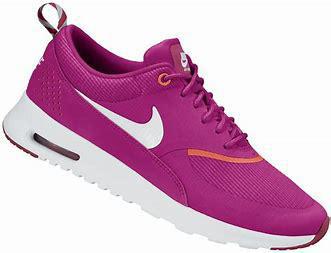
Brand: Nike
Model: Air Max Thea